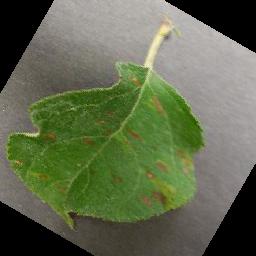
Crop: apple
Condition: cedar_rust